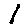
Label: 1